John Herschel

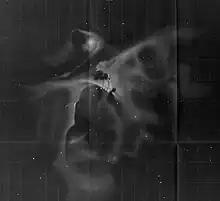
Orion Nebula from the results of astronomical observations made during the years 1834–1838 at the Cape of Good Hope; being the completion of a telescopic survey of the whole surface of the visible heavens, commenced in 1825

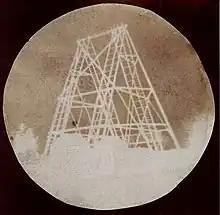
Herschel's first glass-plate photograph, dated 9 September 1839, showing the mount of his father's 40-foot telescope

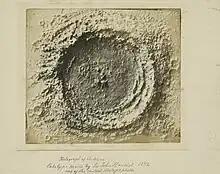
A Calotype of a model of the lunar crater Copernicus, 1842. Photographs of the Moon's surface were not yet possible at the time

He declined an offer from the Duke of Sussex that they travel to South Africa on a Navy ship.